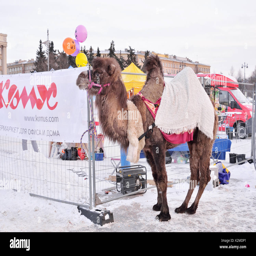
animal is during carnival in the area